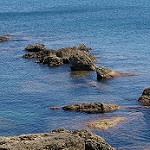
Label: sea